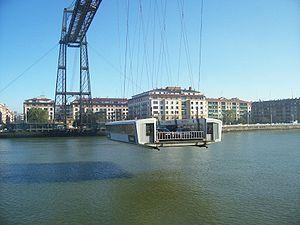
Un pont mobile est un pont dont le tablier est mobile en partie ou en totalité. Le tablier peut se déplacer par translation horizontale ou verticale ou par rotation.
Le pont de Biscaye est un pont transbordeur construit de 1888 à 1893, reliant les deux villes de Portugalete et Getxo, situées de part et d'autre du Nervion, à l'entrée du port de Bilbao, Espagne. Il s'agit du pont transbordeur le plus grand du monde. Premier pont transbordeur construit, il est encore en service. Ce pont transbordeur a été inscrit en 2006 sur la liste du patrimoine mondial de l'Unesco.
Un pont est une construction qui permet de franchir un obstacle naturel ou artificiel en passant par-dessus. Le franchissement supporte le passage d'humains et de véhicules dans le cas d'un pont routier, ou d'eau dans le cas d'un aqueduc. On désigne également comme écoduc ou écopont, des passages construits ou « réservés » dans un milieu aménagé, pour permettre aux espèces animales, végétales, fongiques, etc. de traverser des obstacles construits par l'être humain ou résultant de ses activités. Les ponts font partie de la famille des ouvrages d'art. Leur construction relève du génie civil.